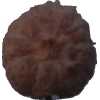
Label: orange_peeled